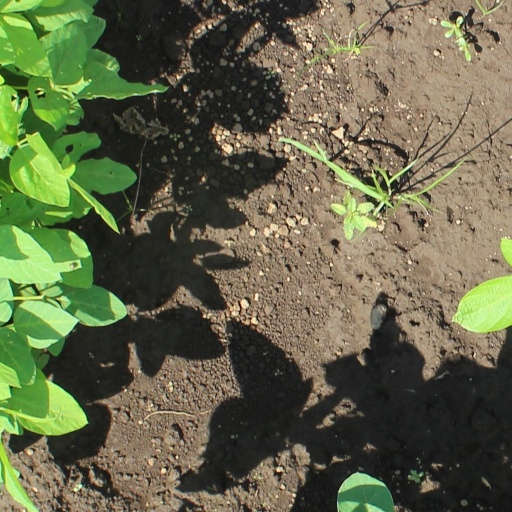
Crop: soybean